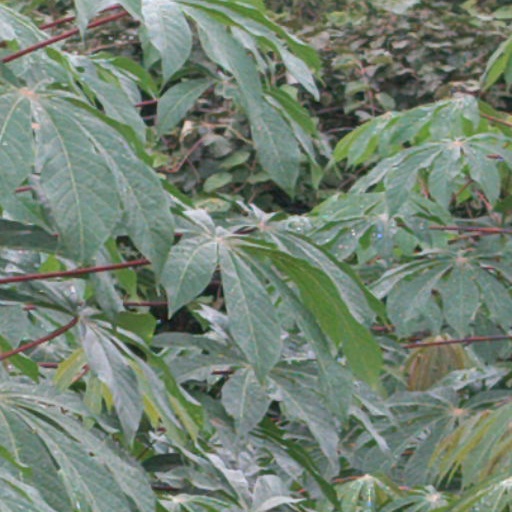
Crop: cassava